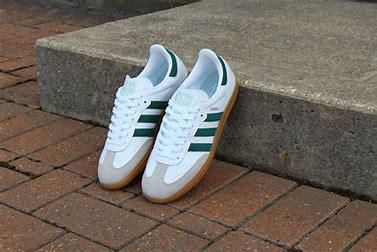
Brand: Adidas
Model: Samba